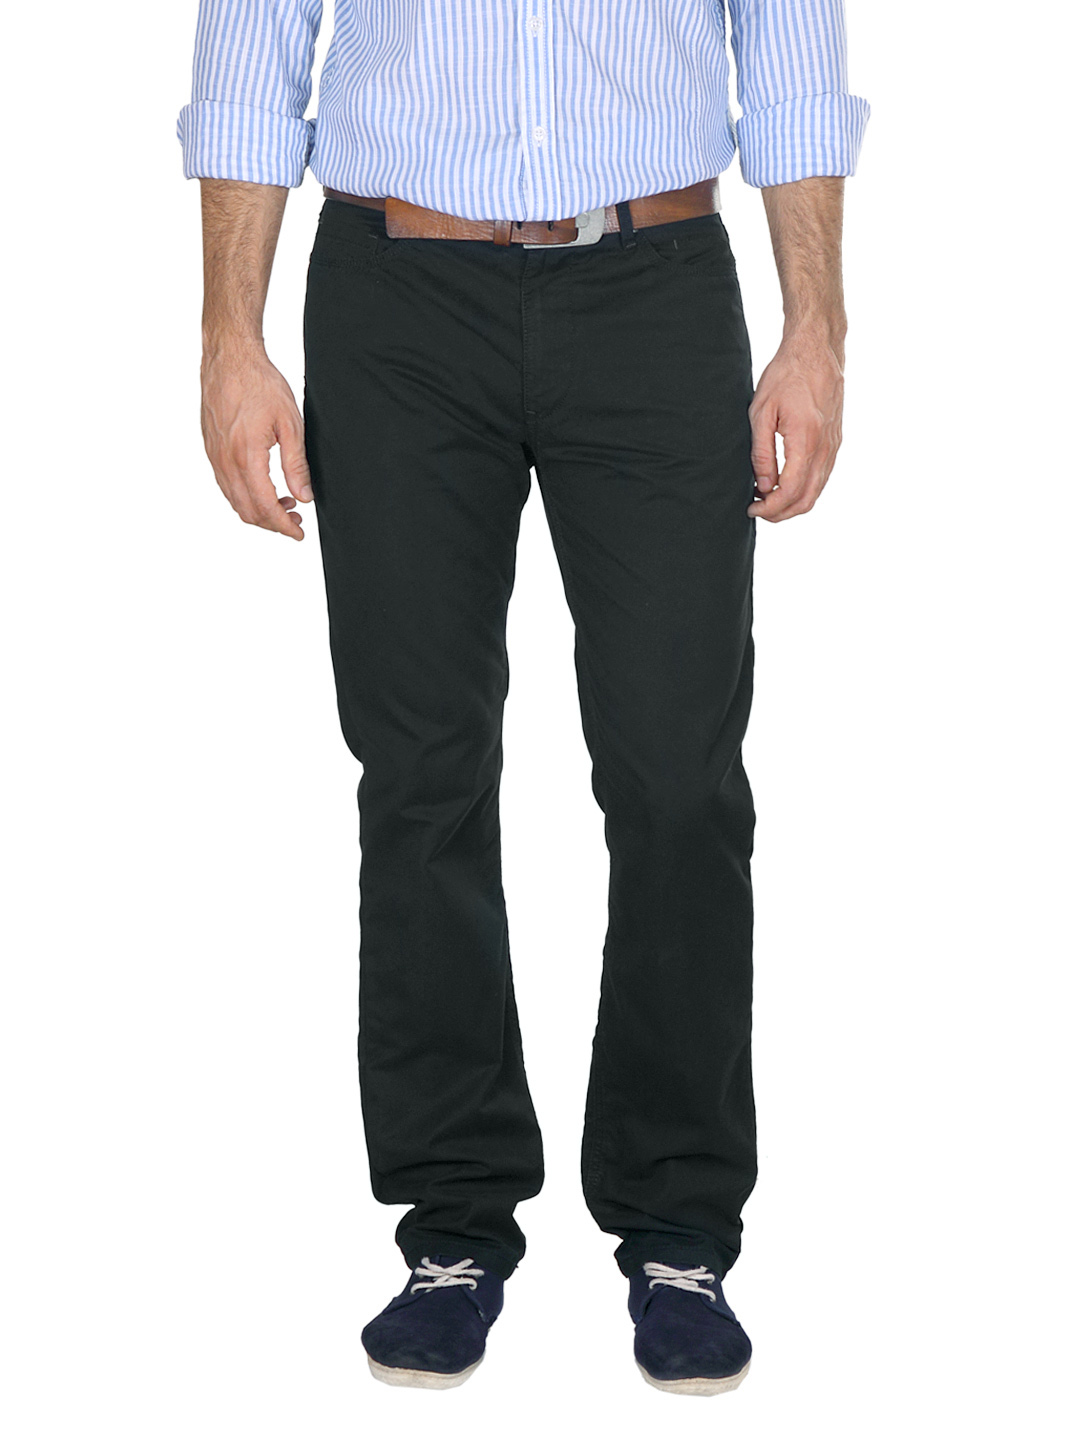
Highlander Men Black Trousers
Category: Apparel / Bottomwear / Trousers
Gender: Men
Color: Black
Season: Summer 2012
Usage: Casual